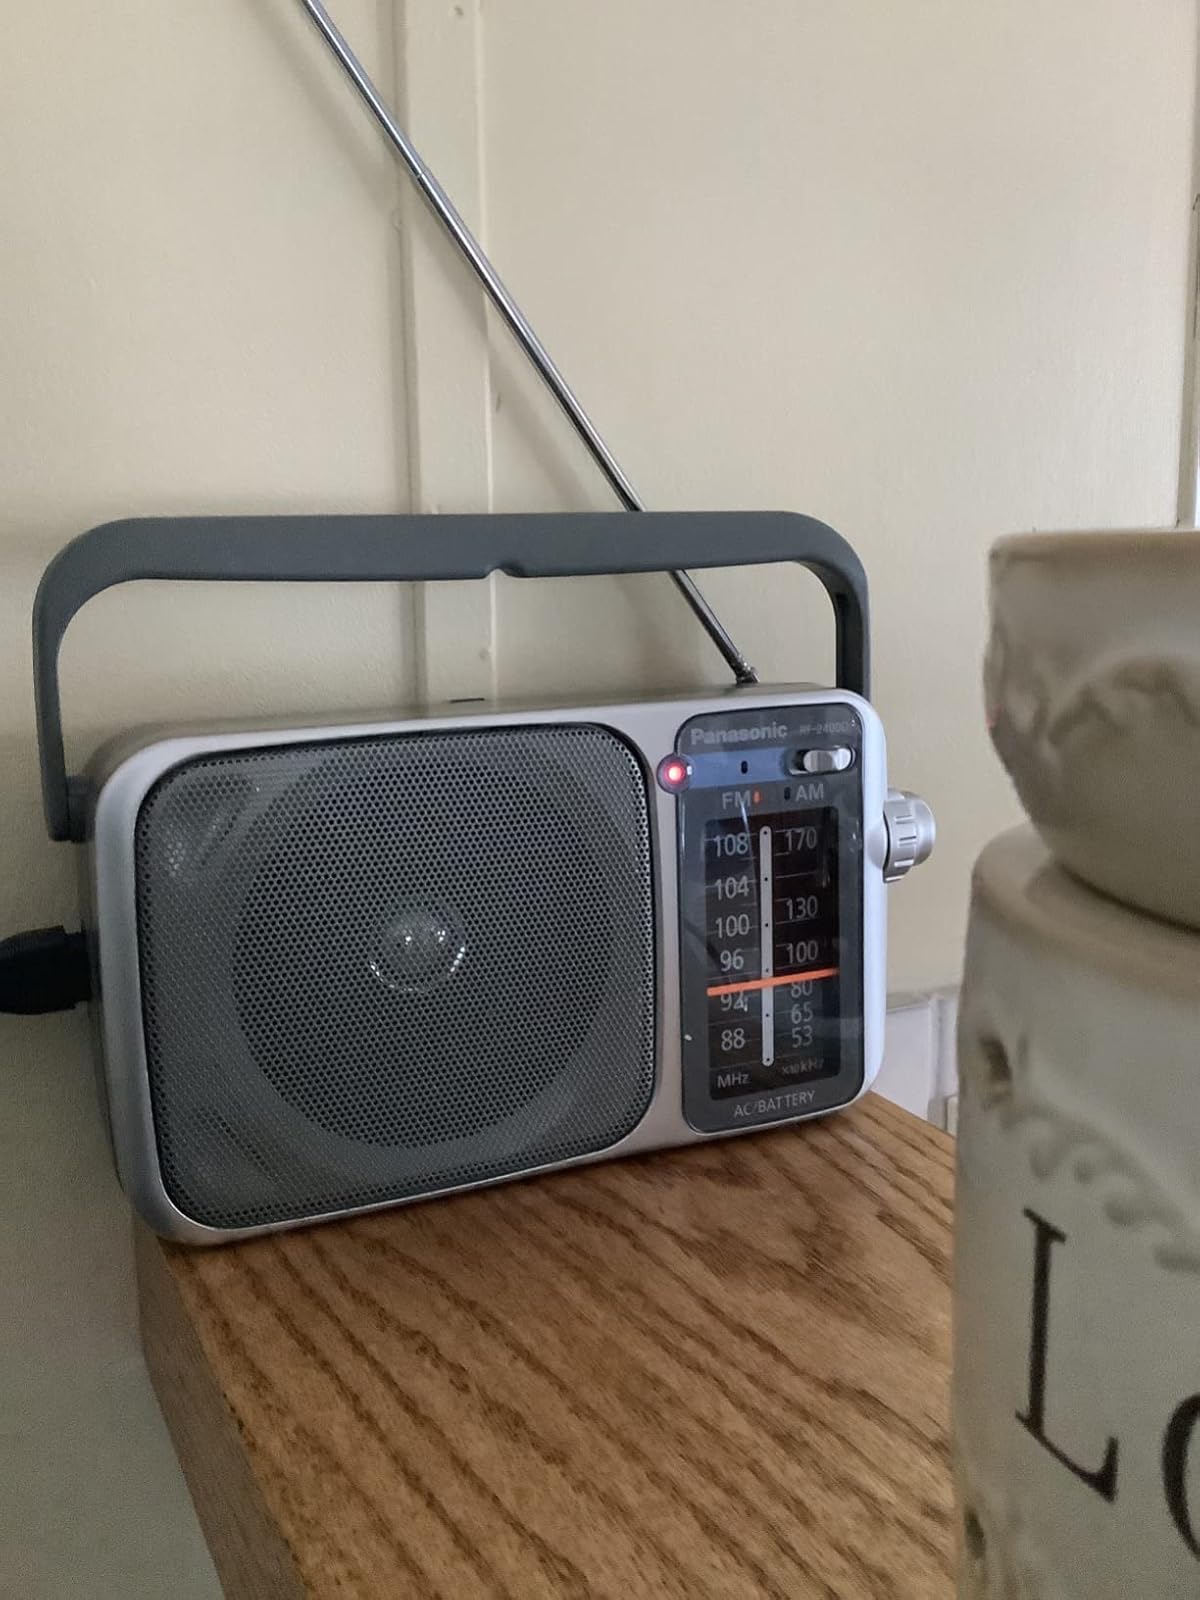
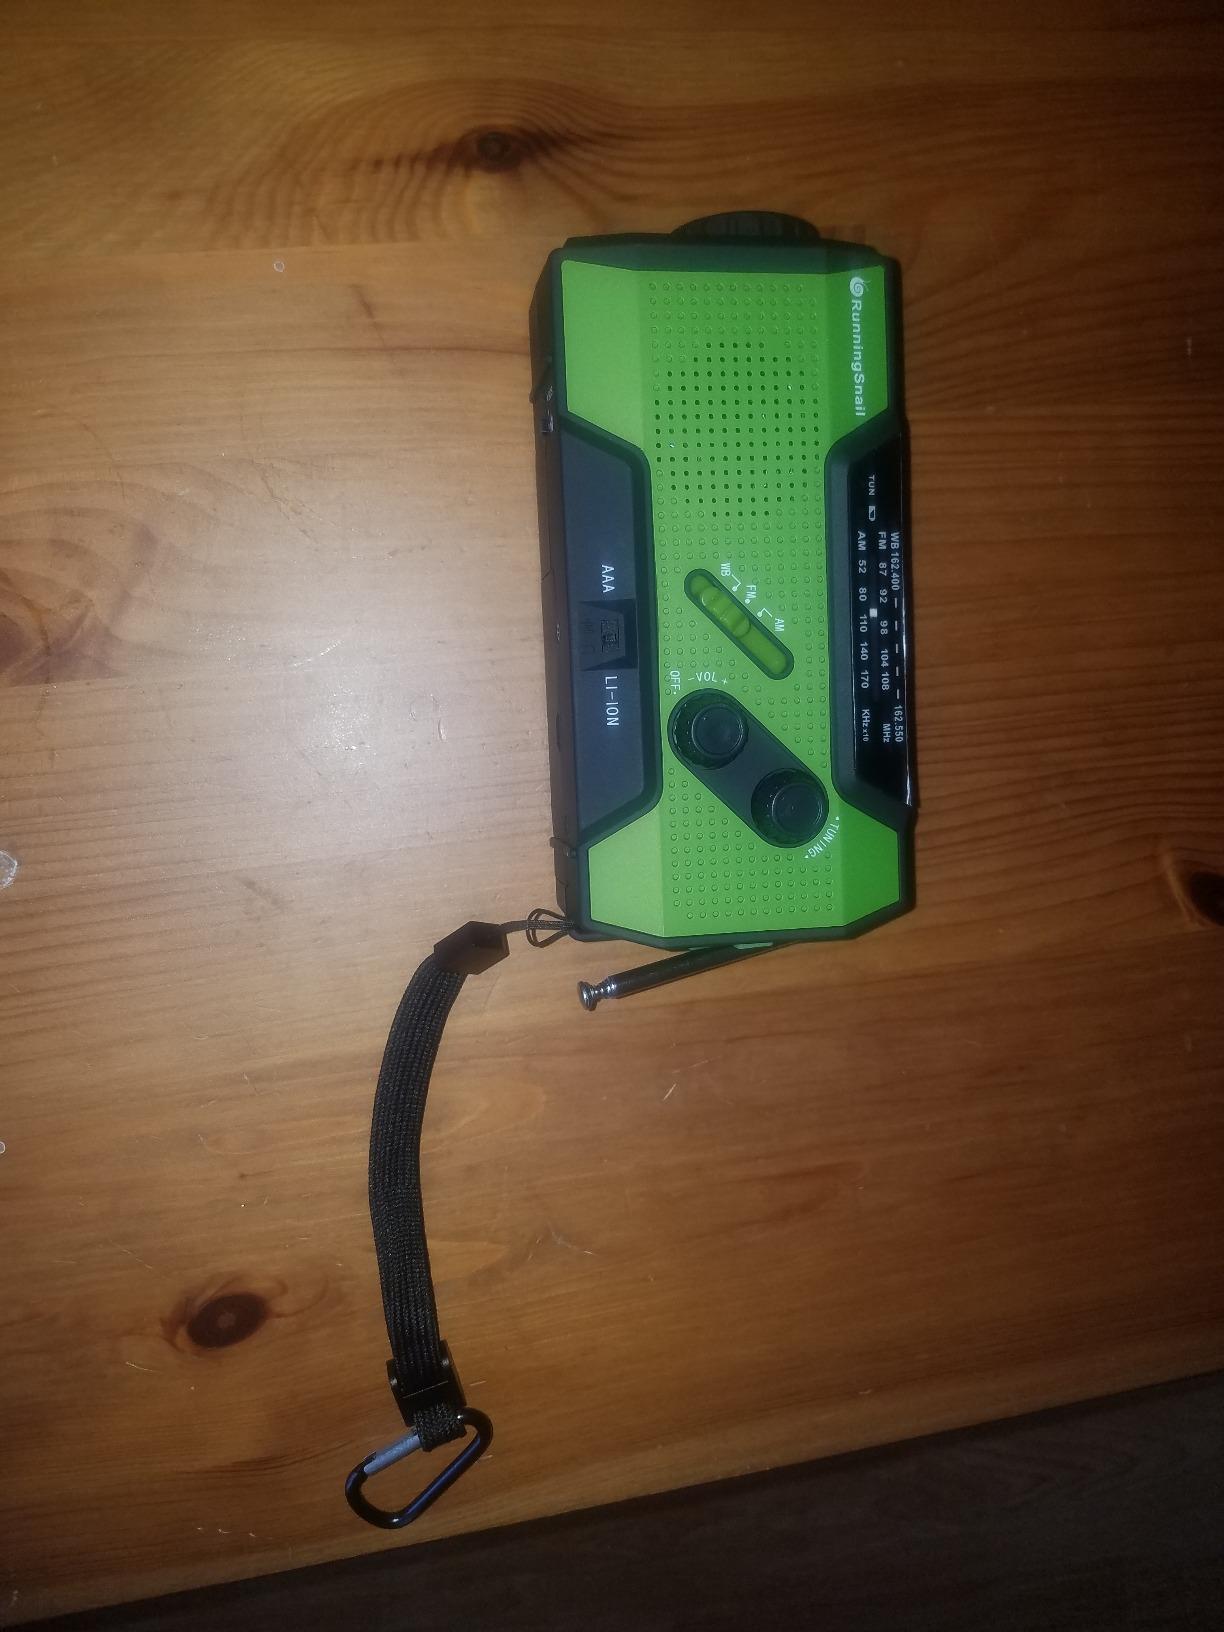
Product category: radio
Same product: no